Earthquakes in Western Australia

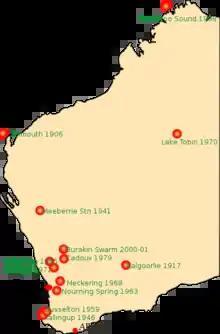
Locations of significant earthquakes

Western Australia's largest recorded onshore earthquake to date was at the Wheatbelt township of Meckering, in October 1968. See the separate section below.